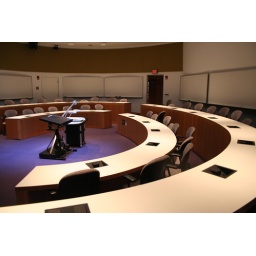
Another intriguing classroom in the Peter B. Lewis building at Case Western-- projection on all sides, teaching from the center.